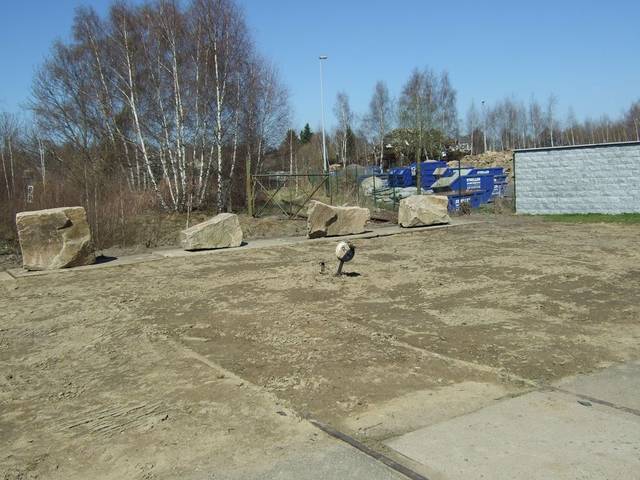
Region: Germany
Coordinates: 50.91, 13.361